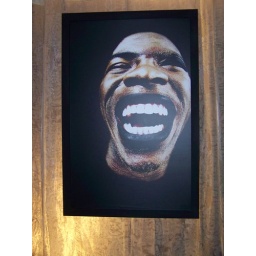
Photo at photo exhibit at the Sophitel 32nd Floor Bar, in Bangkok by French cheese eating surrender monkey